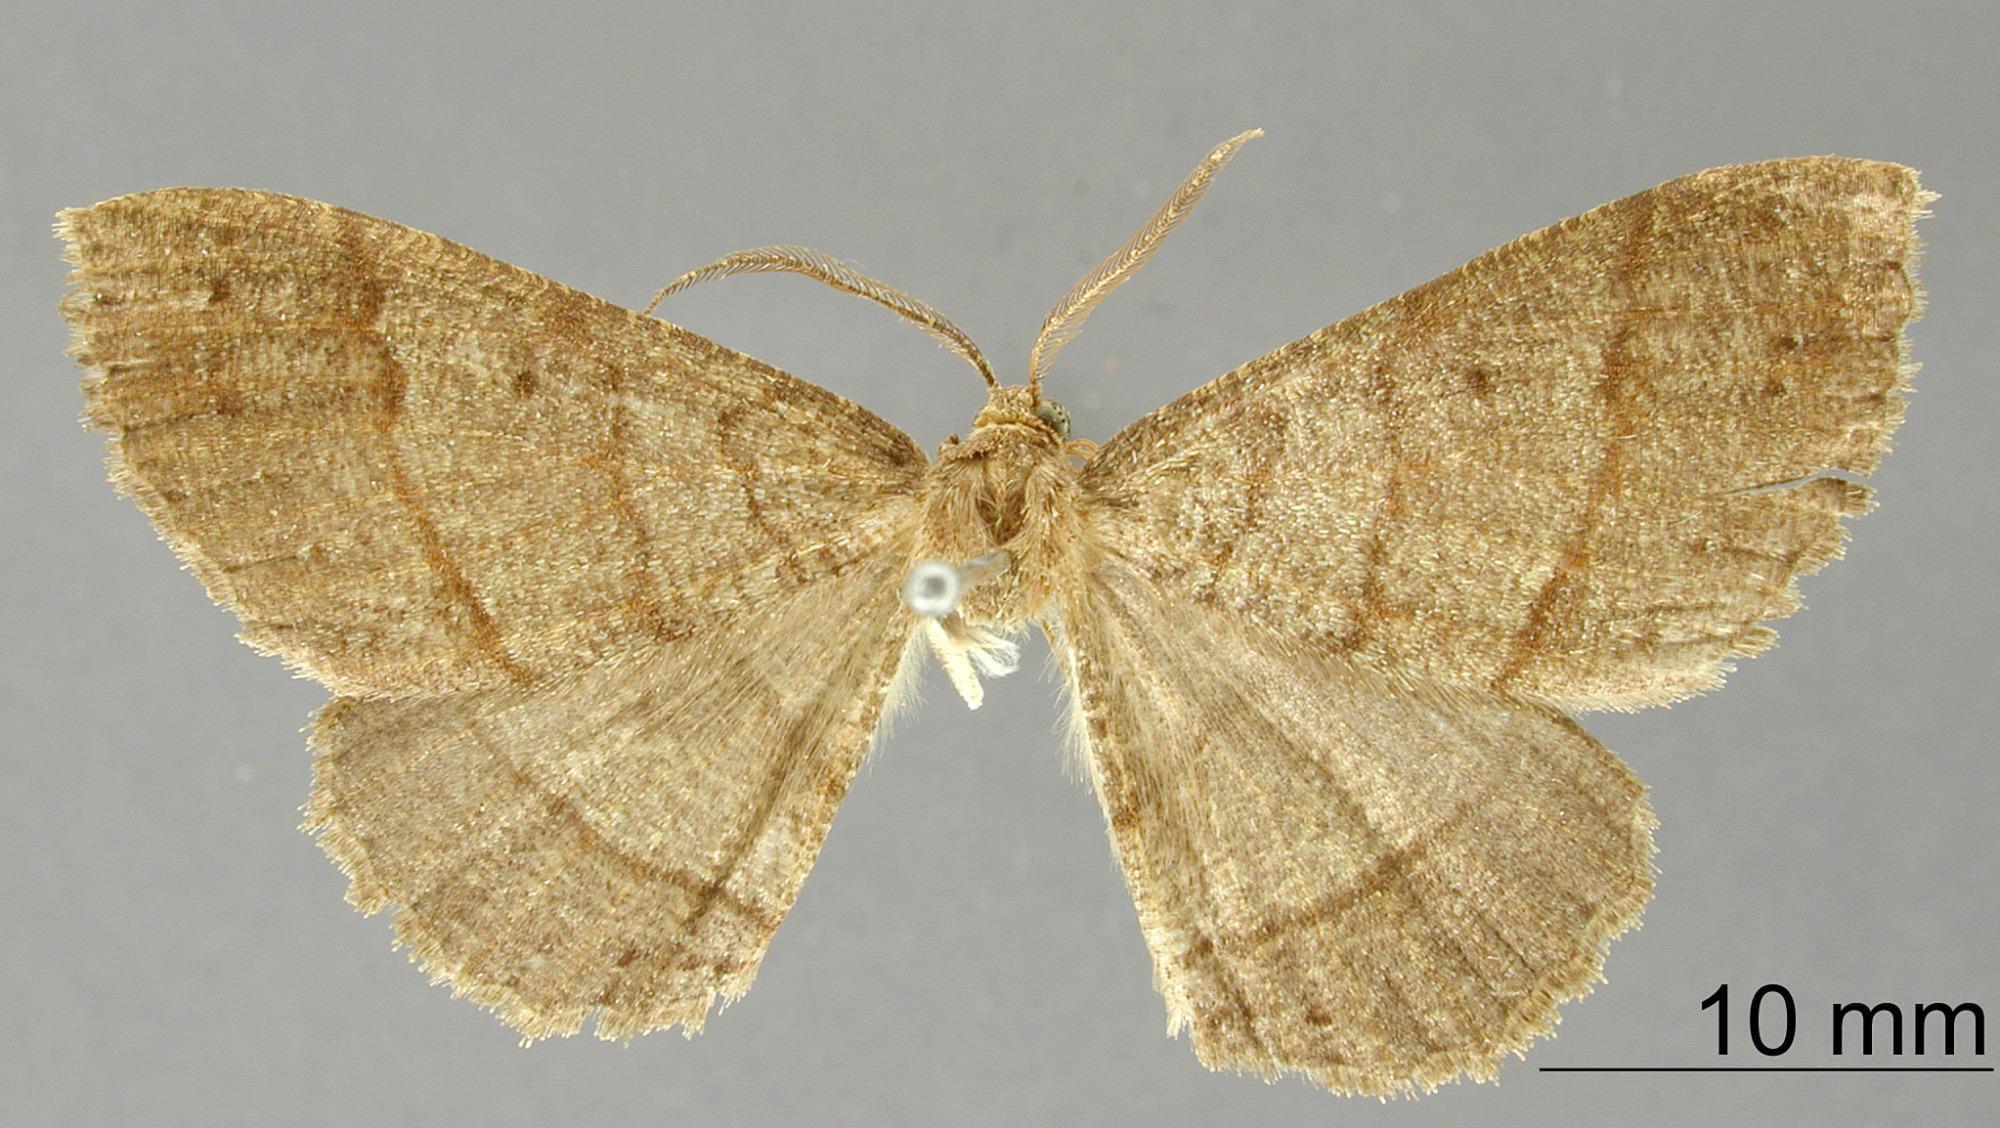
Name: Tephrosia limosa
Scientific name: Tephrosia limosa Dognin, 1895
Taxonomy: Animalia, Arthropoda, Insecta, Lepidoptera, Geometridae, Ennominae
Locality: Environs de Loja, Ecuador, Ecuador